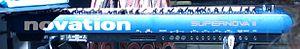
Le Supernova est un synthétiseur numérique à modélisation analogique produit par le constructeur britannique Novation à partir de 1998. Le modèle a été décliné en 2000 avec le Supernova II et sa version rack.